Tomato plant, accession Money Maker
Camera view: horizontal (90 deg, fisheye); turntable rotation: 240 degrees
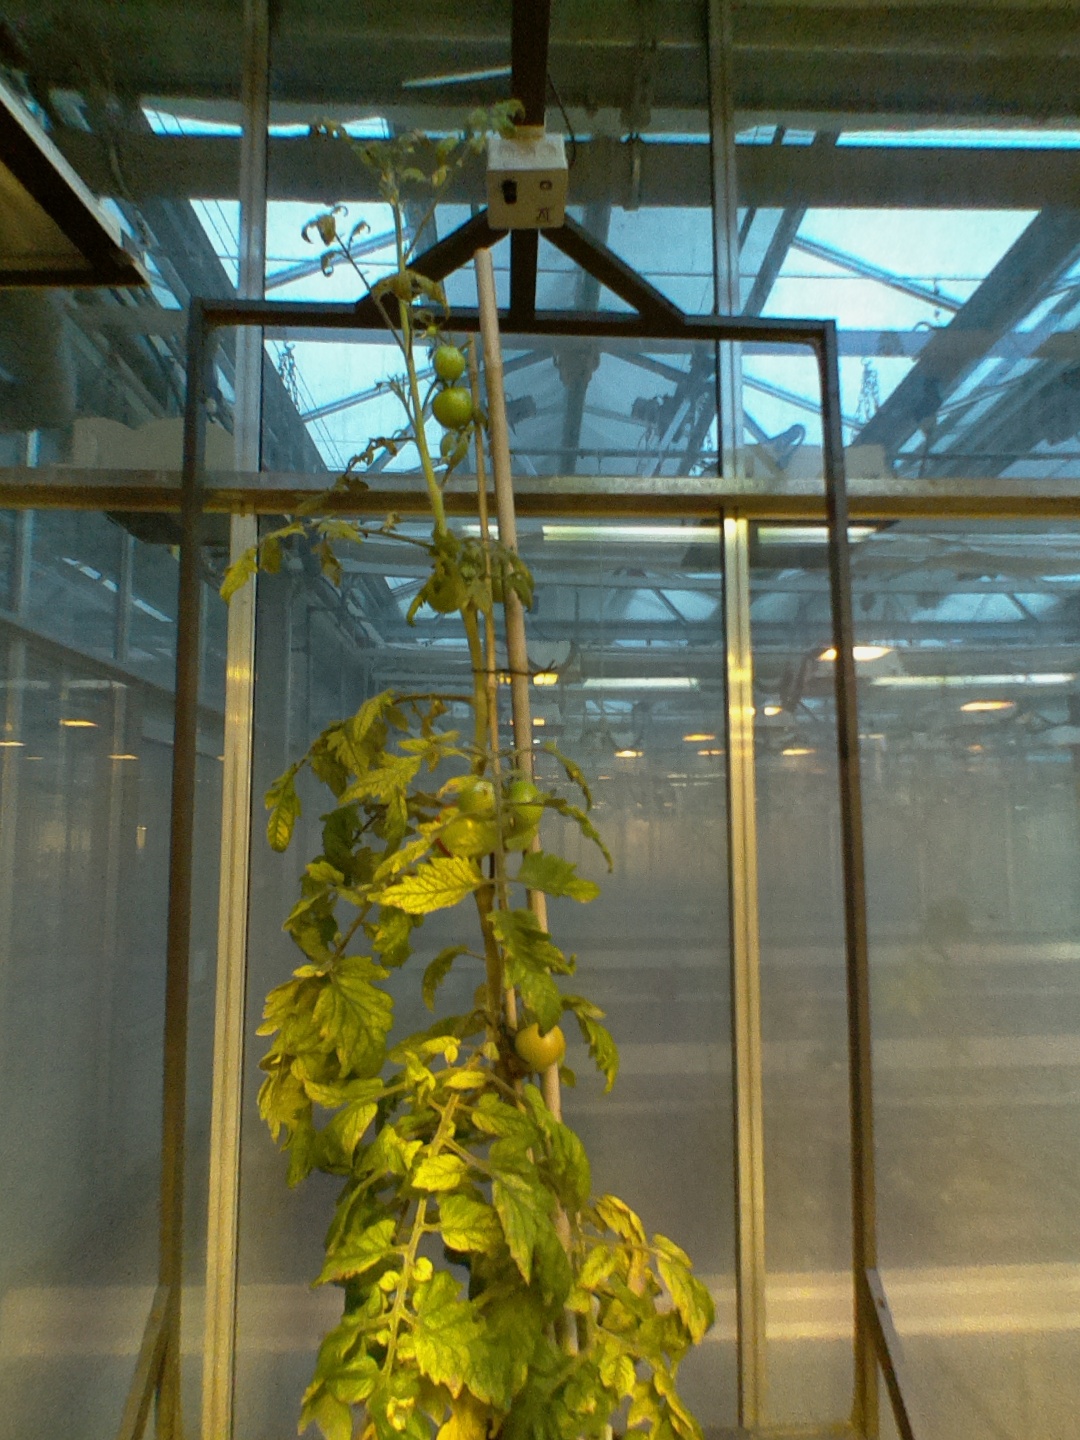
BBCH growth stage 81: 10%-20% of fruits show typical fully ripe color